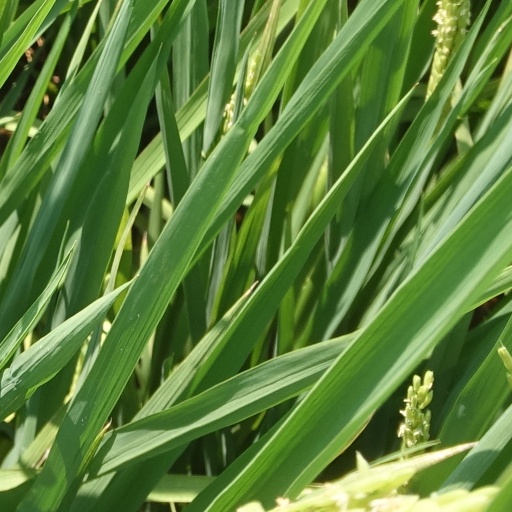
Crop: rice